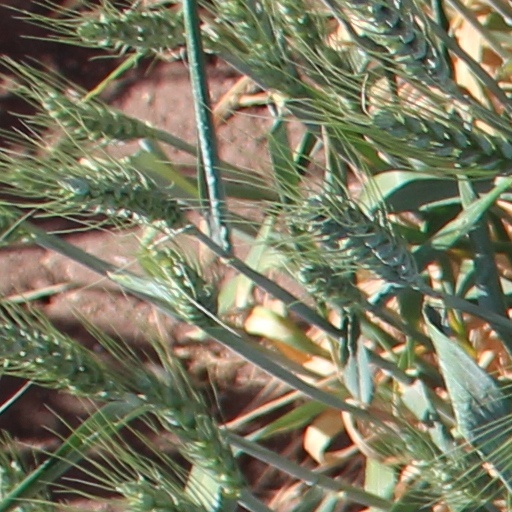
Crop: wheat